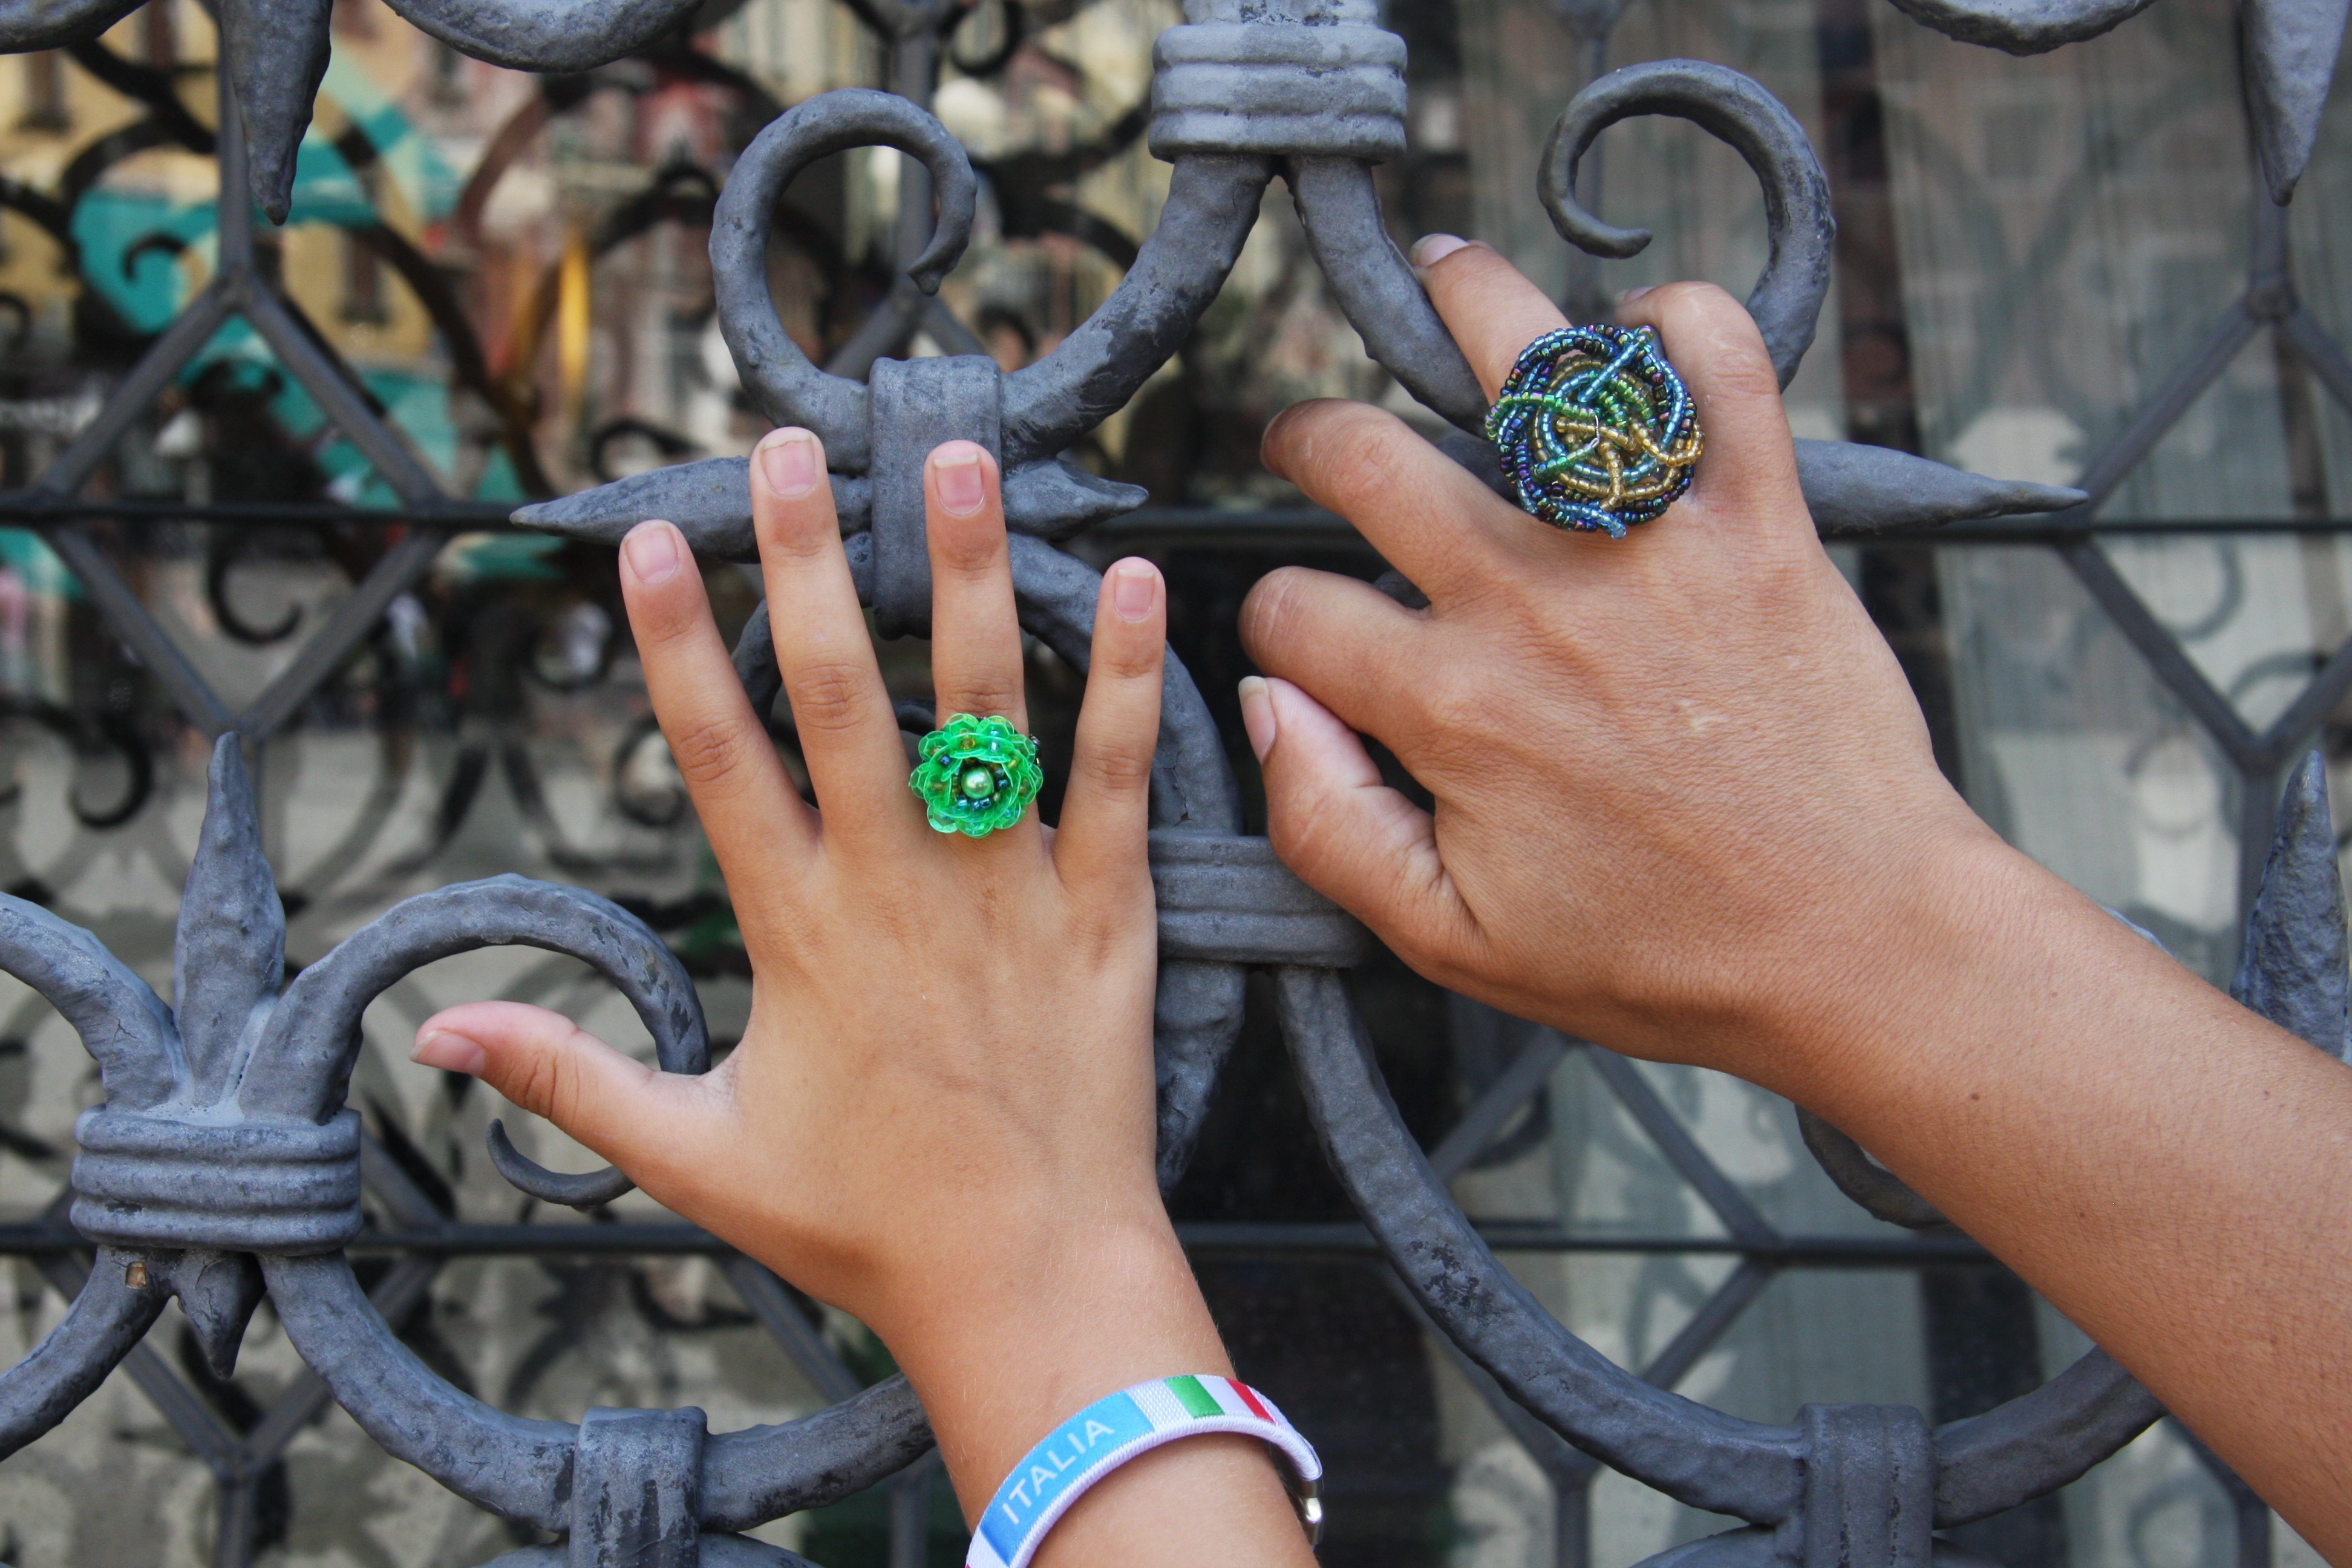
hand, bicycle, finger, spring, color, holiday, italy, fashion, venice, blue, mother, hands, footwear, rings, beads, daughter